Trsat

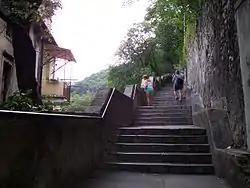
Petar Kružić stairway from Rijeka to Trsat

In 2003, construction of the University of Rijeka's new Trsat campus began on the site of a former army barracks on the western edge of the district, bordering the nearby district of Vežica, encompassing departments and faculties which were previously scattered around the city of Rijeka. Opening in 2008, the campus now includes the Faculties of Applied Arts, Philosophy, Informatics, Mathematics and Civil Engineering, along with the Departments of Biotechnology and Physics.